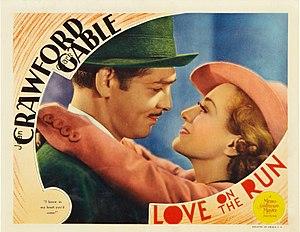
Loufoque et Cⁱᵉ est un film américain réalisé par W. S. Van Dyke, sorti en 1936.